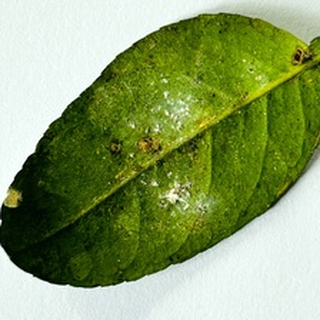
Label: lemon_bacterial_blight